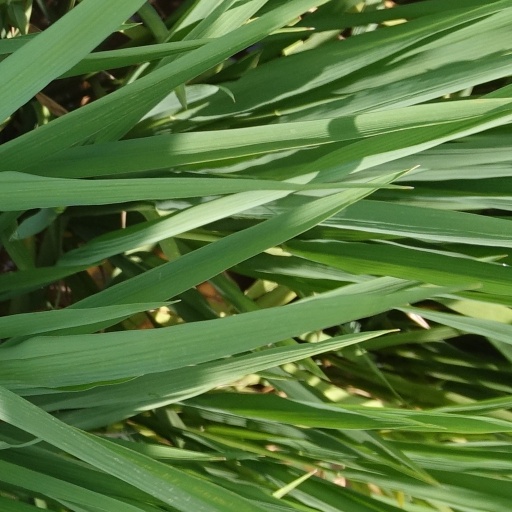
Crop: rice